Chlebíček

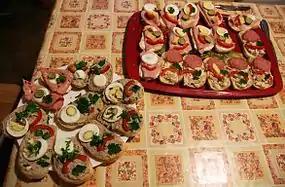
Chlebíčeks are an appetizer or snack.

Obložený chlebíček or just chlebíček is a dish in Czech and Slovak cuisines also common in other former Austro-Hungarian countries. It is a type of open sandwich with various toppings and garnishes. It is often served as an appetizer dish or as a snack.